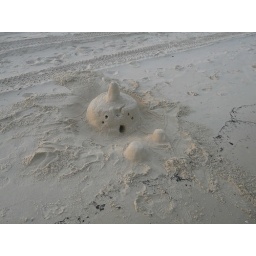
A random sand castle someone left for me to find before the tide came in to wash it away.